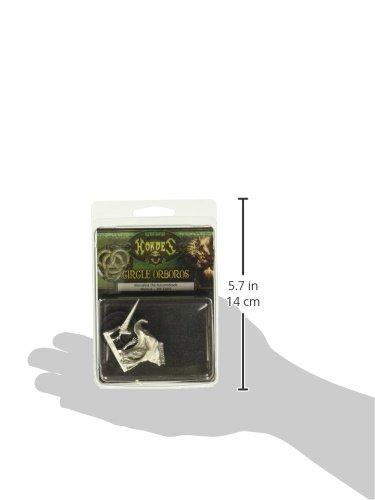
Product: Privateer Press - Hordes - Circle Orboros: Morvahna The Autumnblade Model Kit
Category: Toys & Games | Hobbies | Models & Model Kits | Model Kits | Figure Kits
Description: The Circle Orboros is an ancient order of Druids, their constructs, adept woodsmen and ferocious beasts that are devoted to serving the Devourer Worm.
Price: $11.99